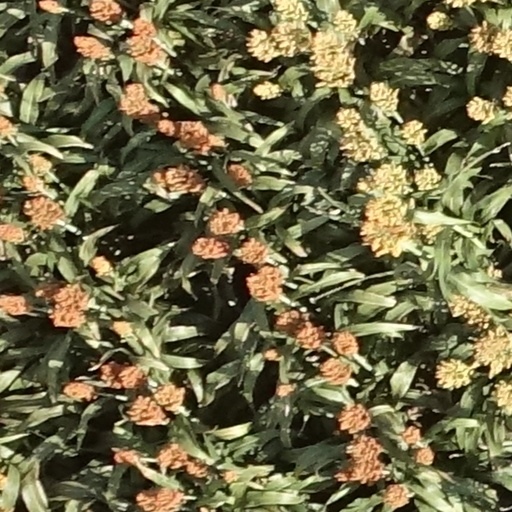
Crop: sorghum